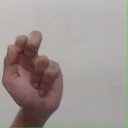
अक्षर: ढ